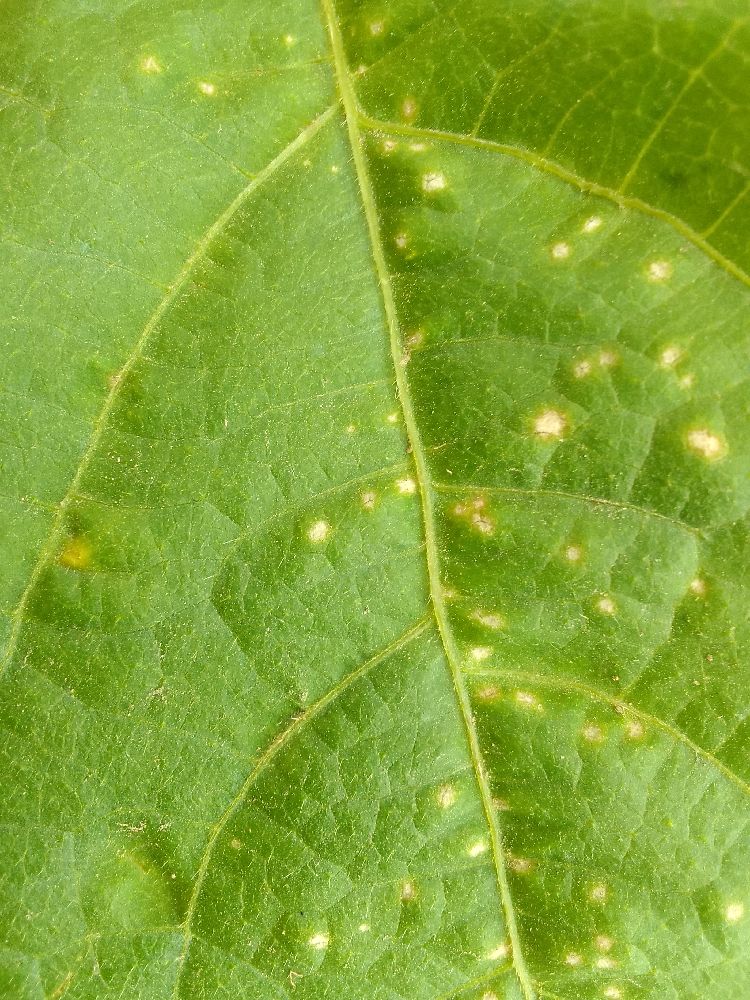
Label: rust